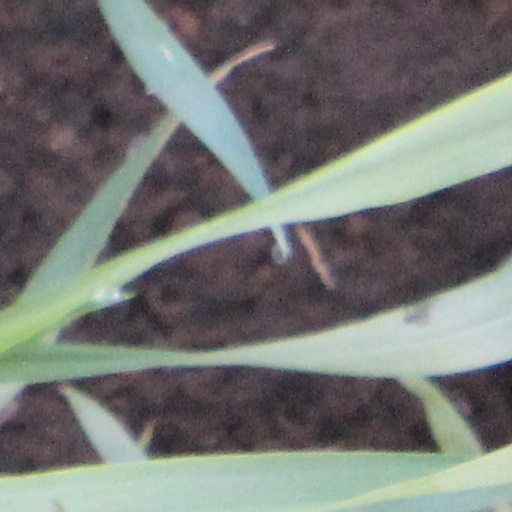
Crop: wheat